Ste. Anne du Ruisseau, Nova Scotia

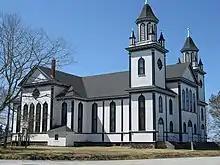
Catholic church in Ste. Anne du Ruisseau

The village was settled in 1767 by Acadians who escaped deportation and those who returned to Nova Scotia from exile. The original settlement was in an area now called Pointe-à-Rocco, where the initial settlers built a chapel and a few homes. The first Roman Catholic church in Yarmouth County was built in the community in 1784. It was replaced by a larger church in 1808, but this church was destroyed by fire on March 23, 1900. A new church was built the same year. A replica of the original chapel was built to commemorate the early settlement. The parish of Sainte-Anne is the oldest Acadian parish in Nova Scotia.